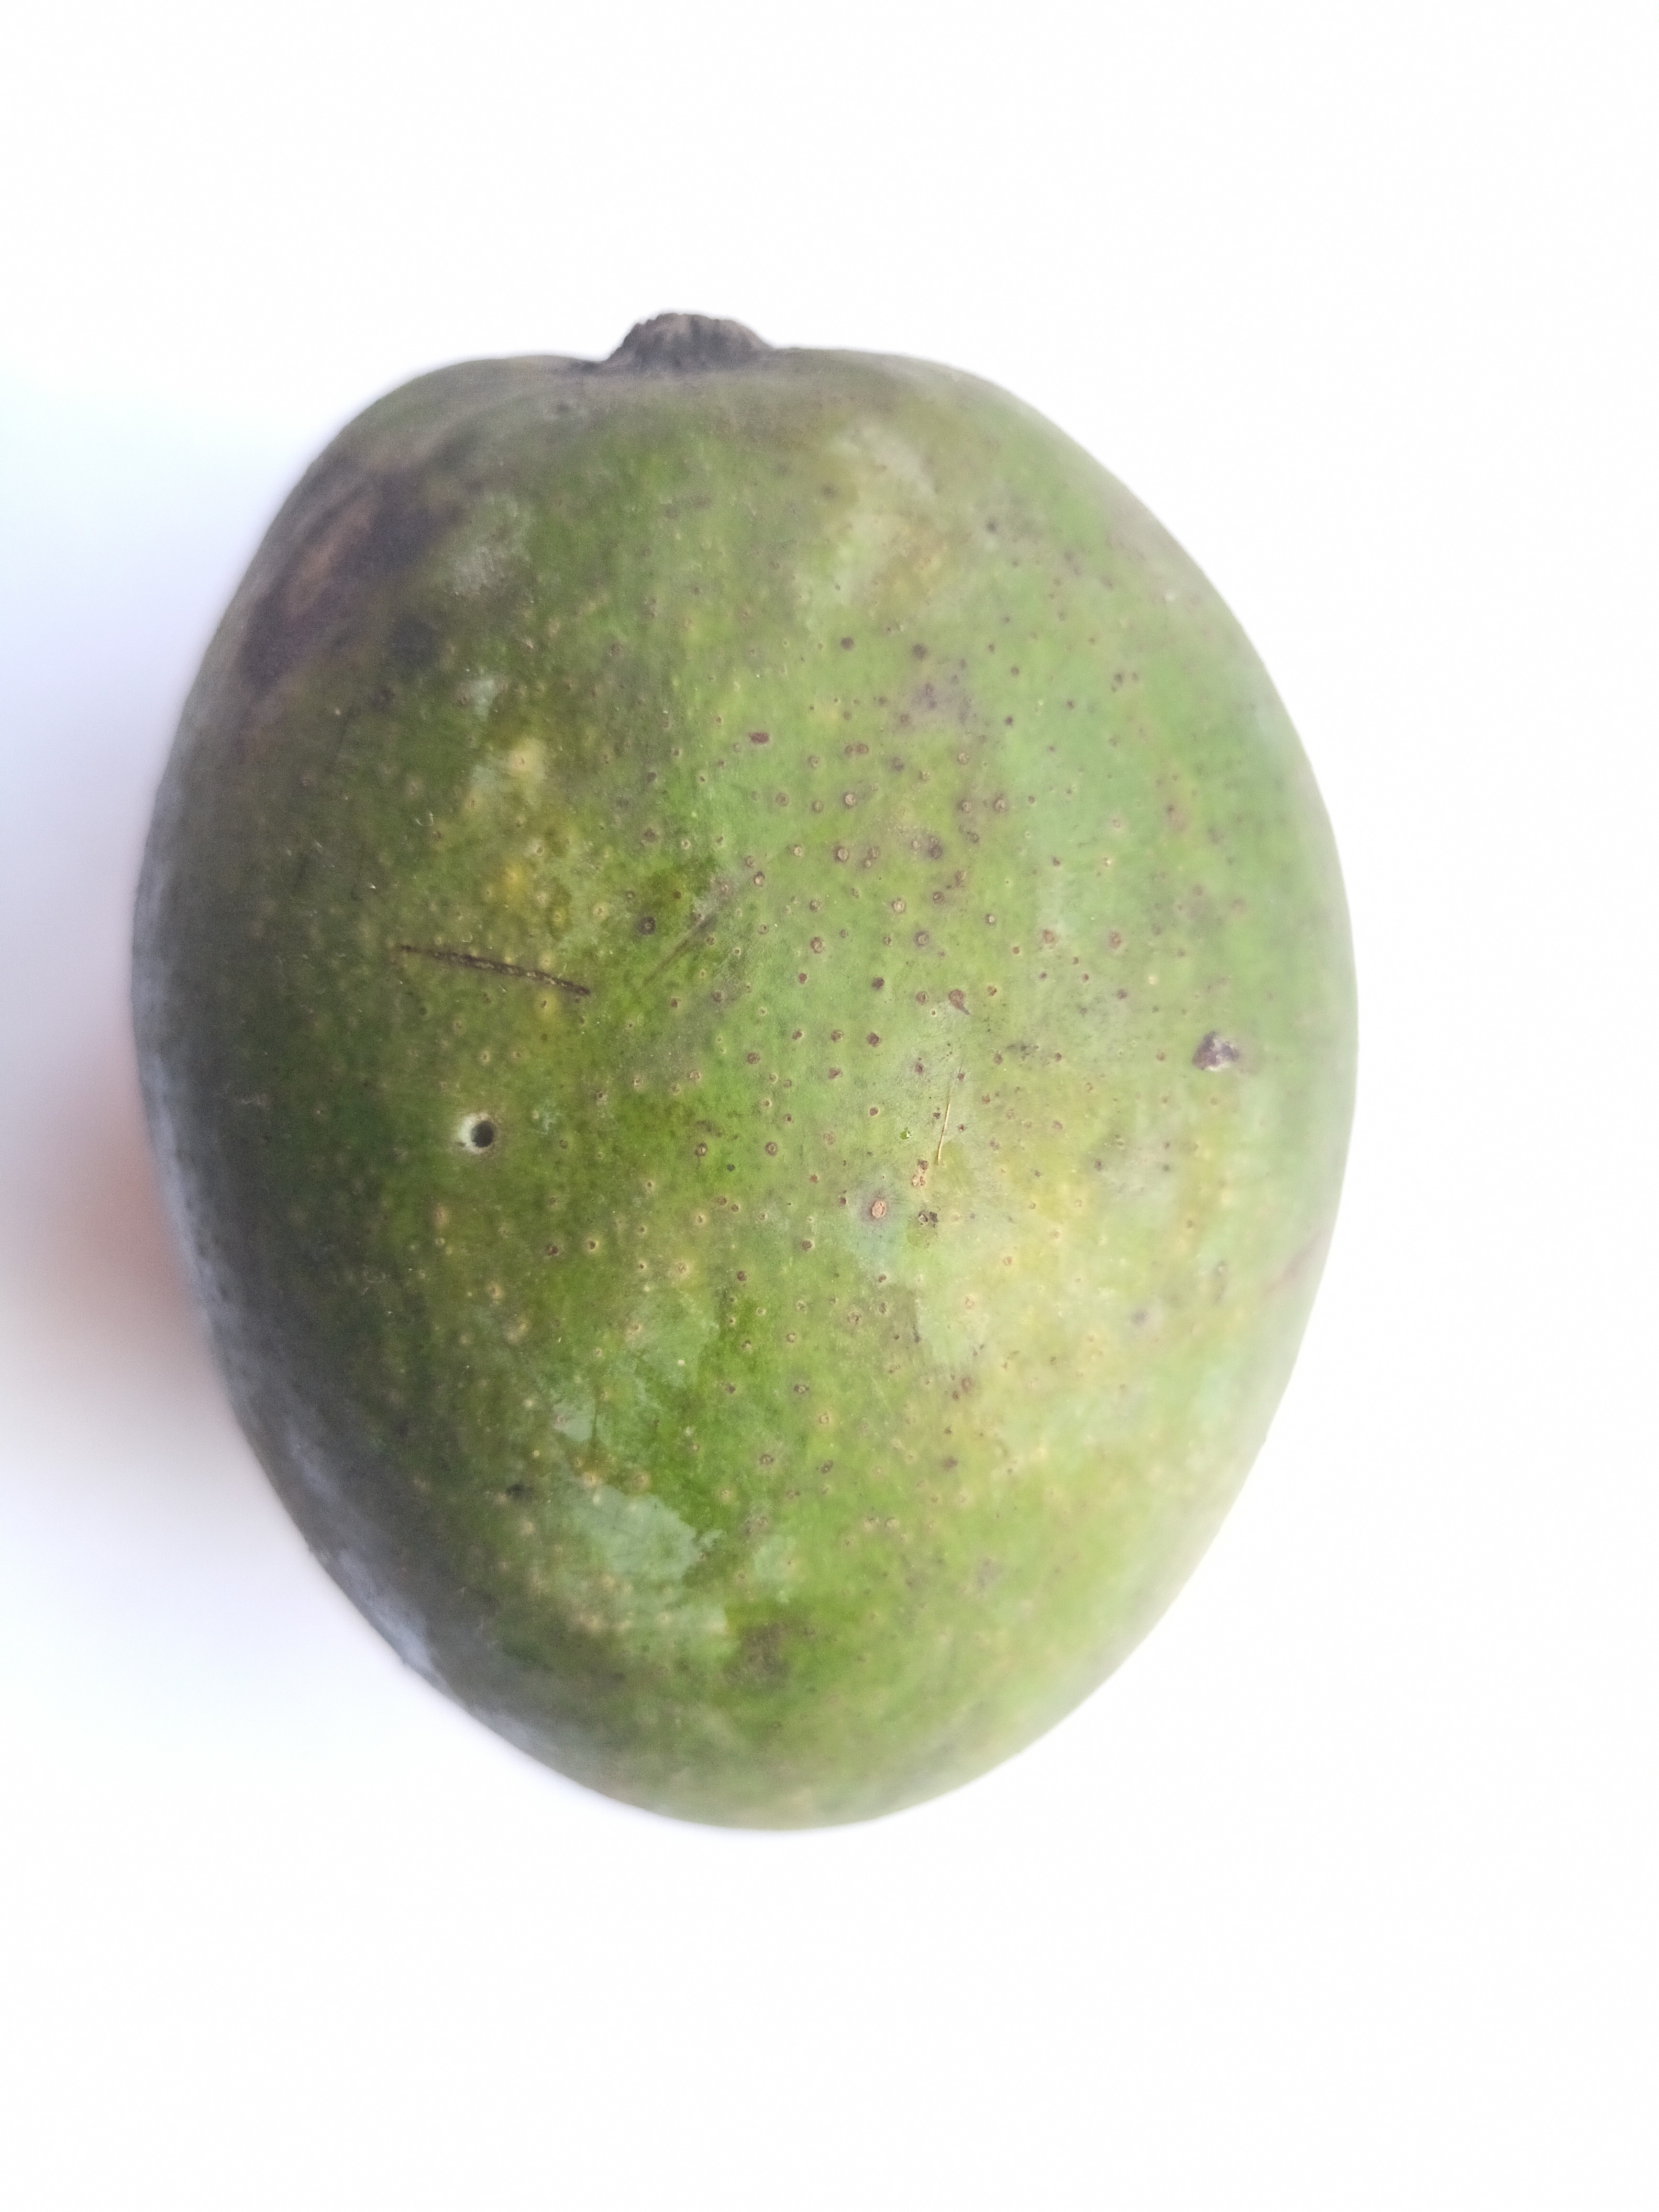
Mango variety: Khrishapat